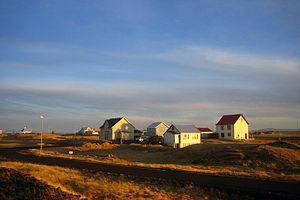
Hafnir est une localité islandaise de la municipalité de Reykjanesbær située au sud-ouest de l'île, dans la région de Suðurnes. En 2011, le village comptait 109 habitants.